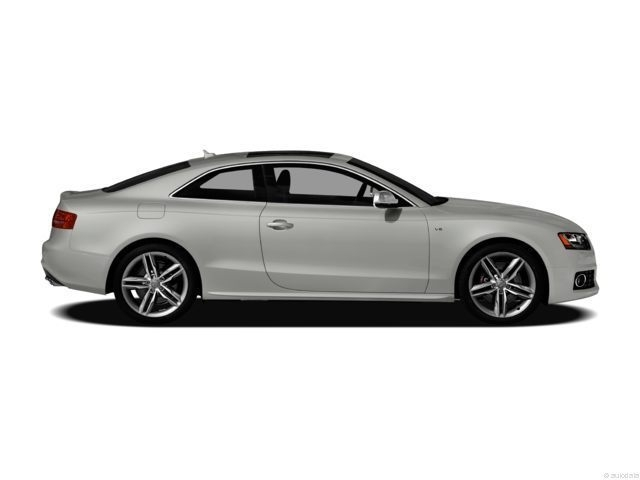
Car model: 2012 Audi S5 Coupe